Dmitri Chistyakov

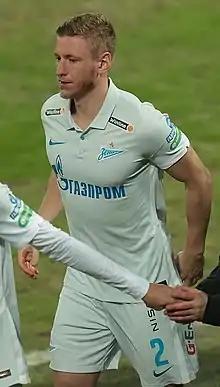
Chistyakov with Zenit in 2021

Dmitri Yuryevich Chistyakov (born 13 January 1994) is a Russian football player who plays as a centre-back for Rostov.